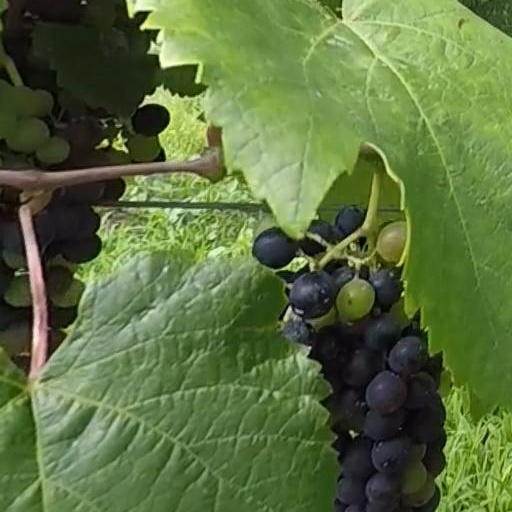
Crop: grape